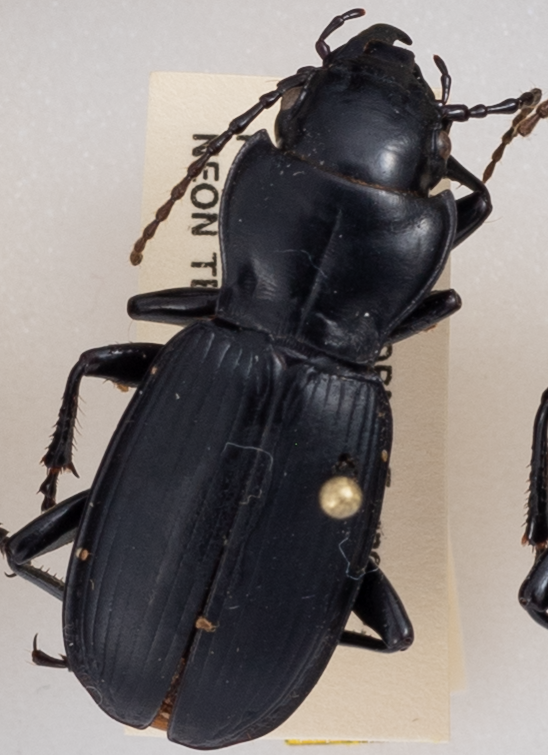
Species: Pterostichus lama
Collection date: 2019-07-22
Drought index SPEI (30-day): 0.522
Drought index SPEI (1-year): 0.54
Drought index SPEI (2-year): -0.03